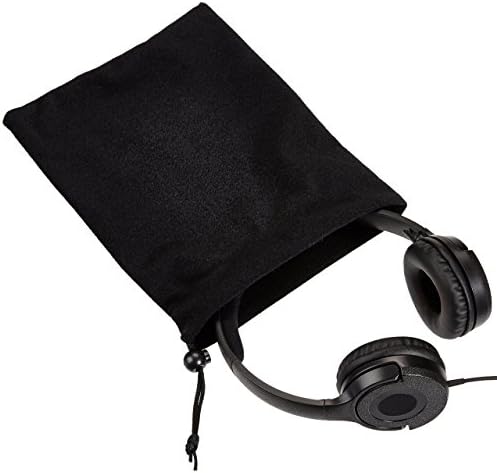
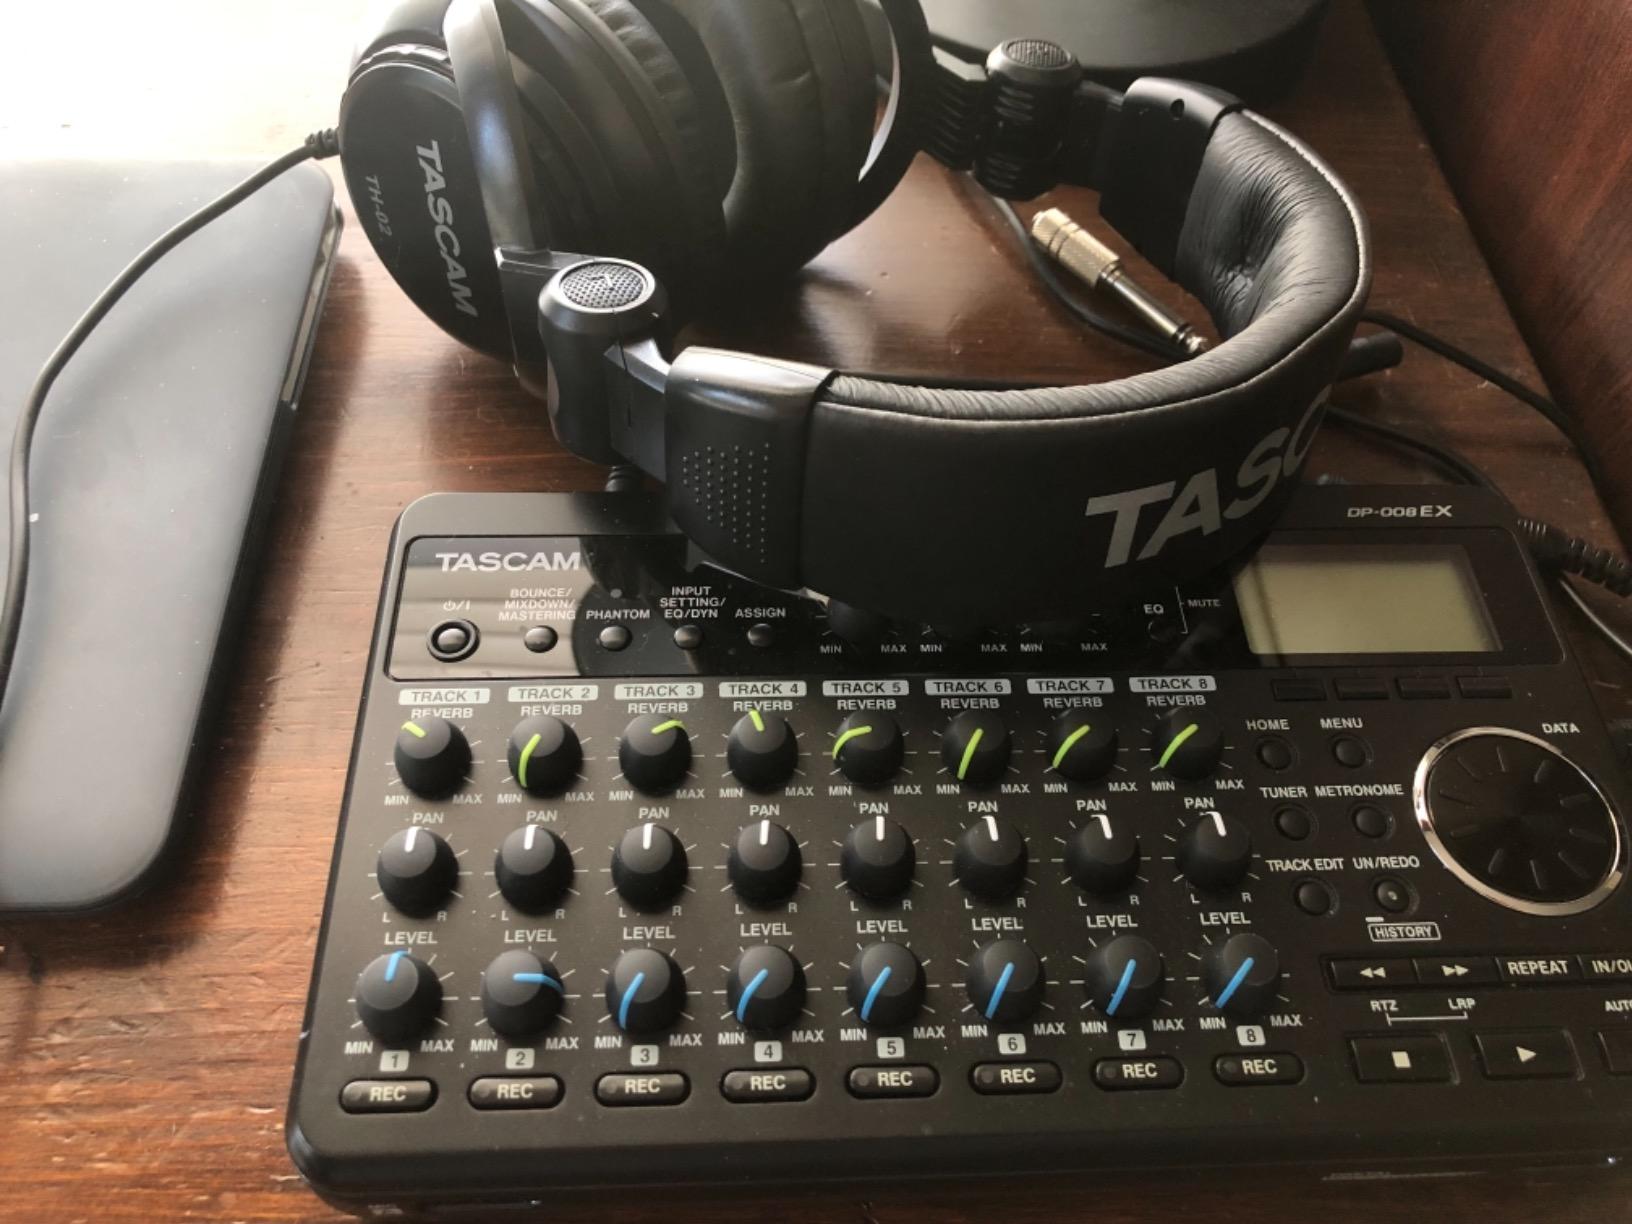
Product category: headphones
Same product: no